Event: Nepal Earthquake
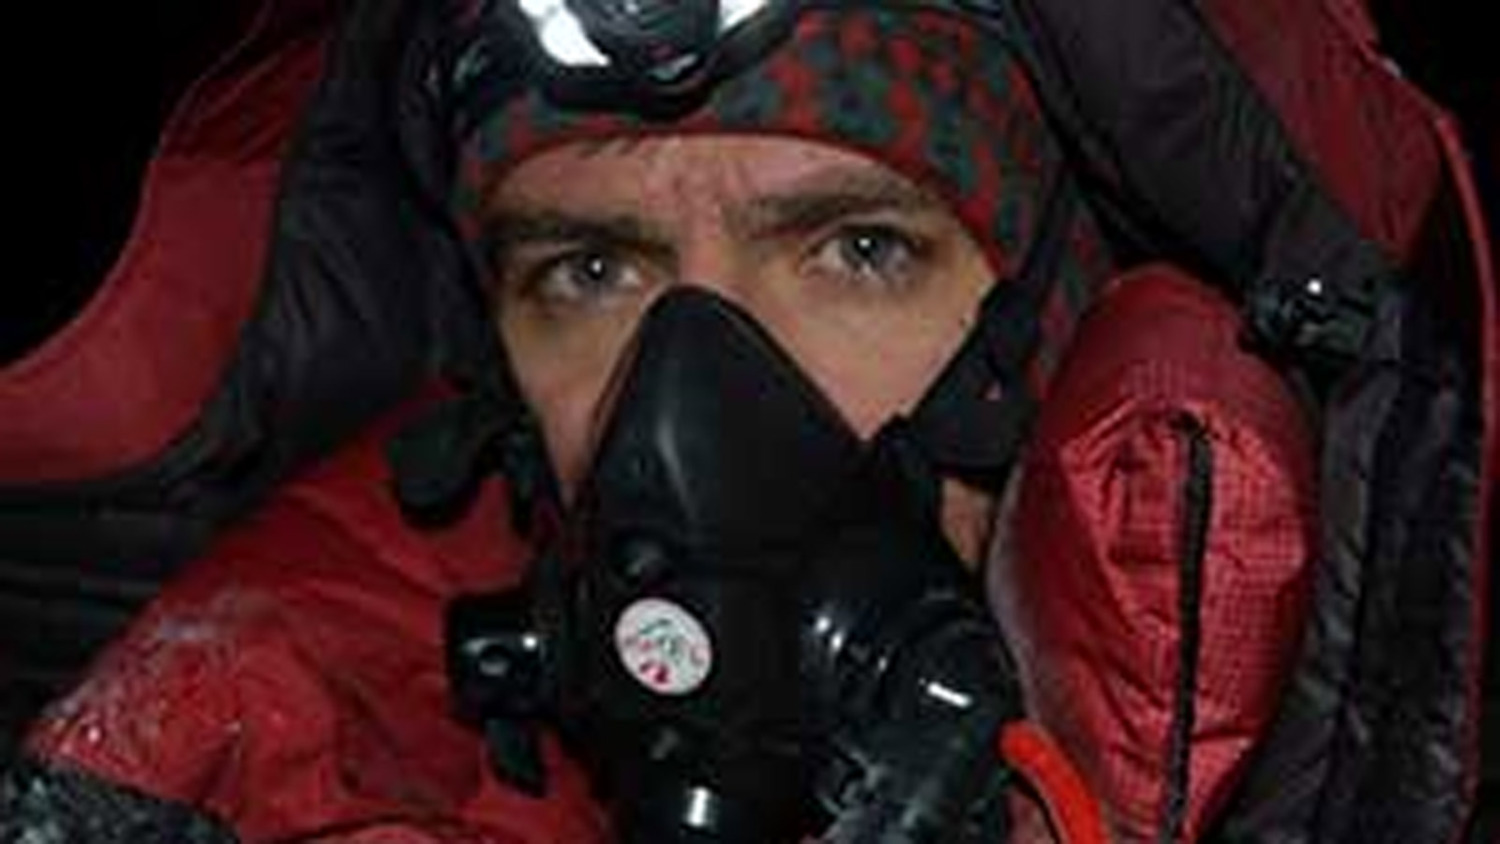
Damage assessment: no_damage